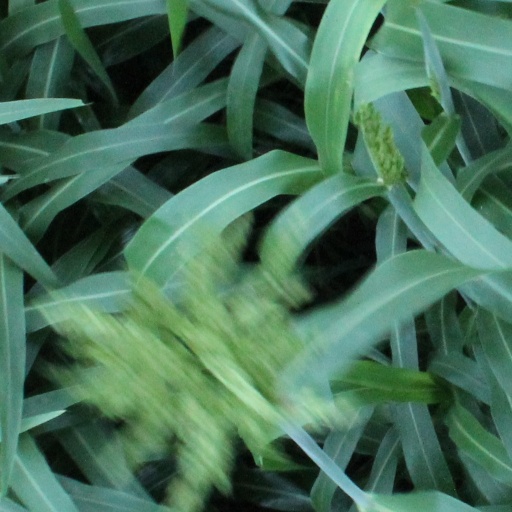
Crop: sorghum